Pascale Guédot

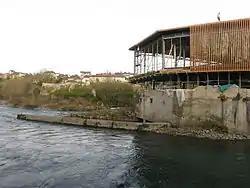
Médiathèque under construction (2009)

Pascale Guédot was born in Pau in 1960. She studied architecture in Toulouse and at the École Nationale Supérieure d'Architecture de Paris-Belleville (ENSAB) under Henri Ciriani, after which she teamed up with Olivier Chaslin to design an extension for the Faculty of Law at Sceaux, a Nursing School at Abbeville and a showroom for Hermès in Pantin. In 1991 she set up her own office in Paris with four or five staff.